Union Stock Yards

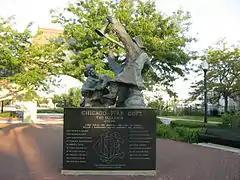
Memorial to victims of the 1910 fire

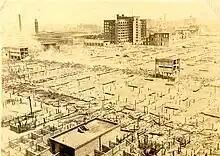
Aftermath of the 1934 fire

The area and scale of the stockyards, along with technological advancements in rail transport and refrigeration, allowed for the creation of some of America's first truly global companies led by entrepreneurs such as Gustavus Franklin Swift and Philip Danforth Armour. Philip Armour was the first person to build a modern large-scale meatpacking plant in Chicago in 1867. The Armour plant was built at 45th Street and Elizabeth Avenue immediately to the west of the Union Stockyards. This new plant employed the modern "assembly line" (or rather dis-assembly line) method of work. The mechanized process with its killing wheel and conveyors helped inspire the automobile assembly line that Henry Ford popularized in 1913. For a time the Armour plant, located on a 12-acre site, was renowned as the largest factory in the world.